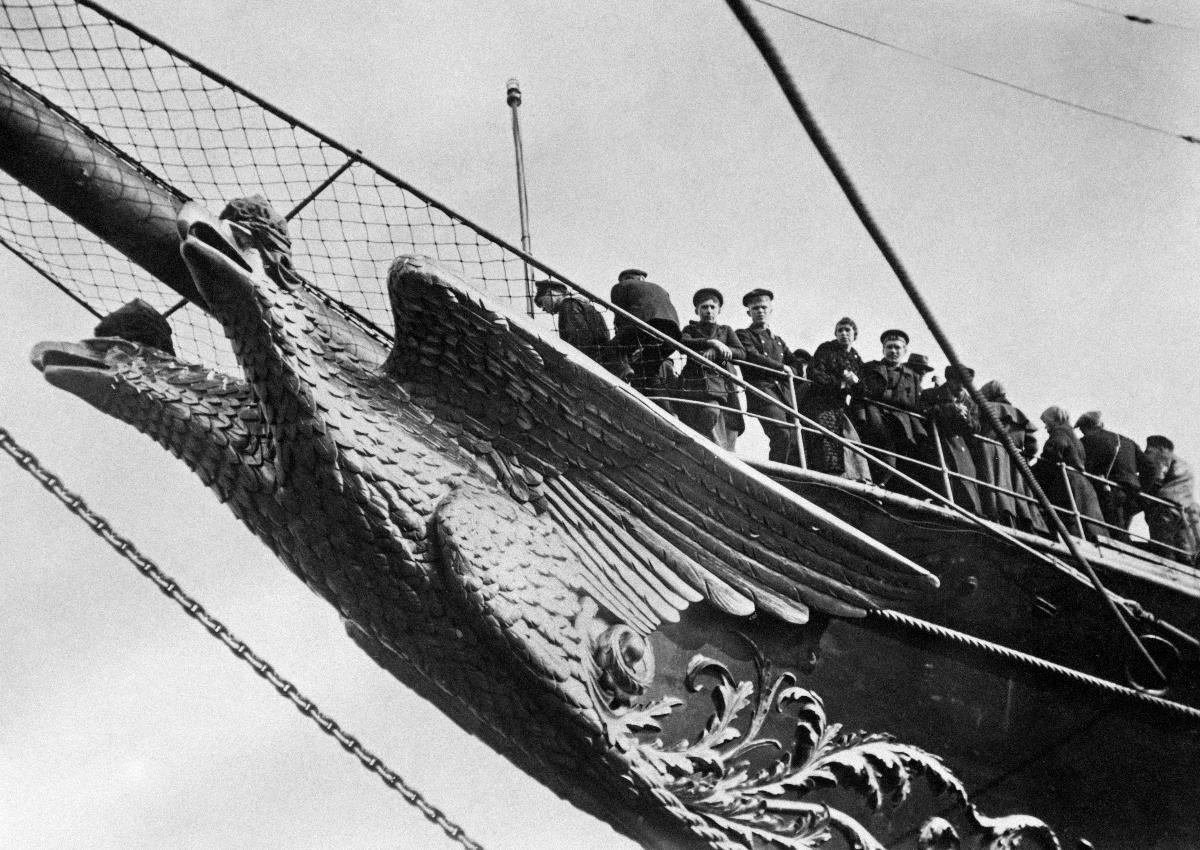
Entinen keisarialus Standart lähdössä Helsingistä
The former imperial yach Standart leaving Helsinki
sisällön kuvaus: Venäläinen sotaväki lähtee Helsingistä 1918. Venäläisiä sotilaita entisen keisarialus Standartin kannella. sisällön kuvaus: The Russian troops leaving Helsinki 1918. Russian soldiers on the deck of former imperial yacht Standart.
Vuosi: 1918
Paikka: Suomi; Suomi, Uusimaa, Helsinki
Aiheet: sisällissodat; sotaväki; Venäjä; alukset; venäläinen sotaväki; civil wars; military; Russia; watercrafts; russian military; ship; finnish civil war; inbördeskrig; krigsfolk; Ryssland; farkoster